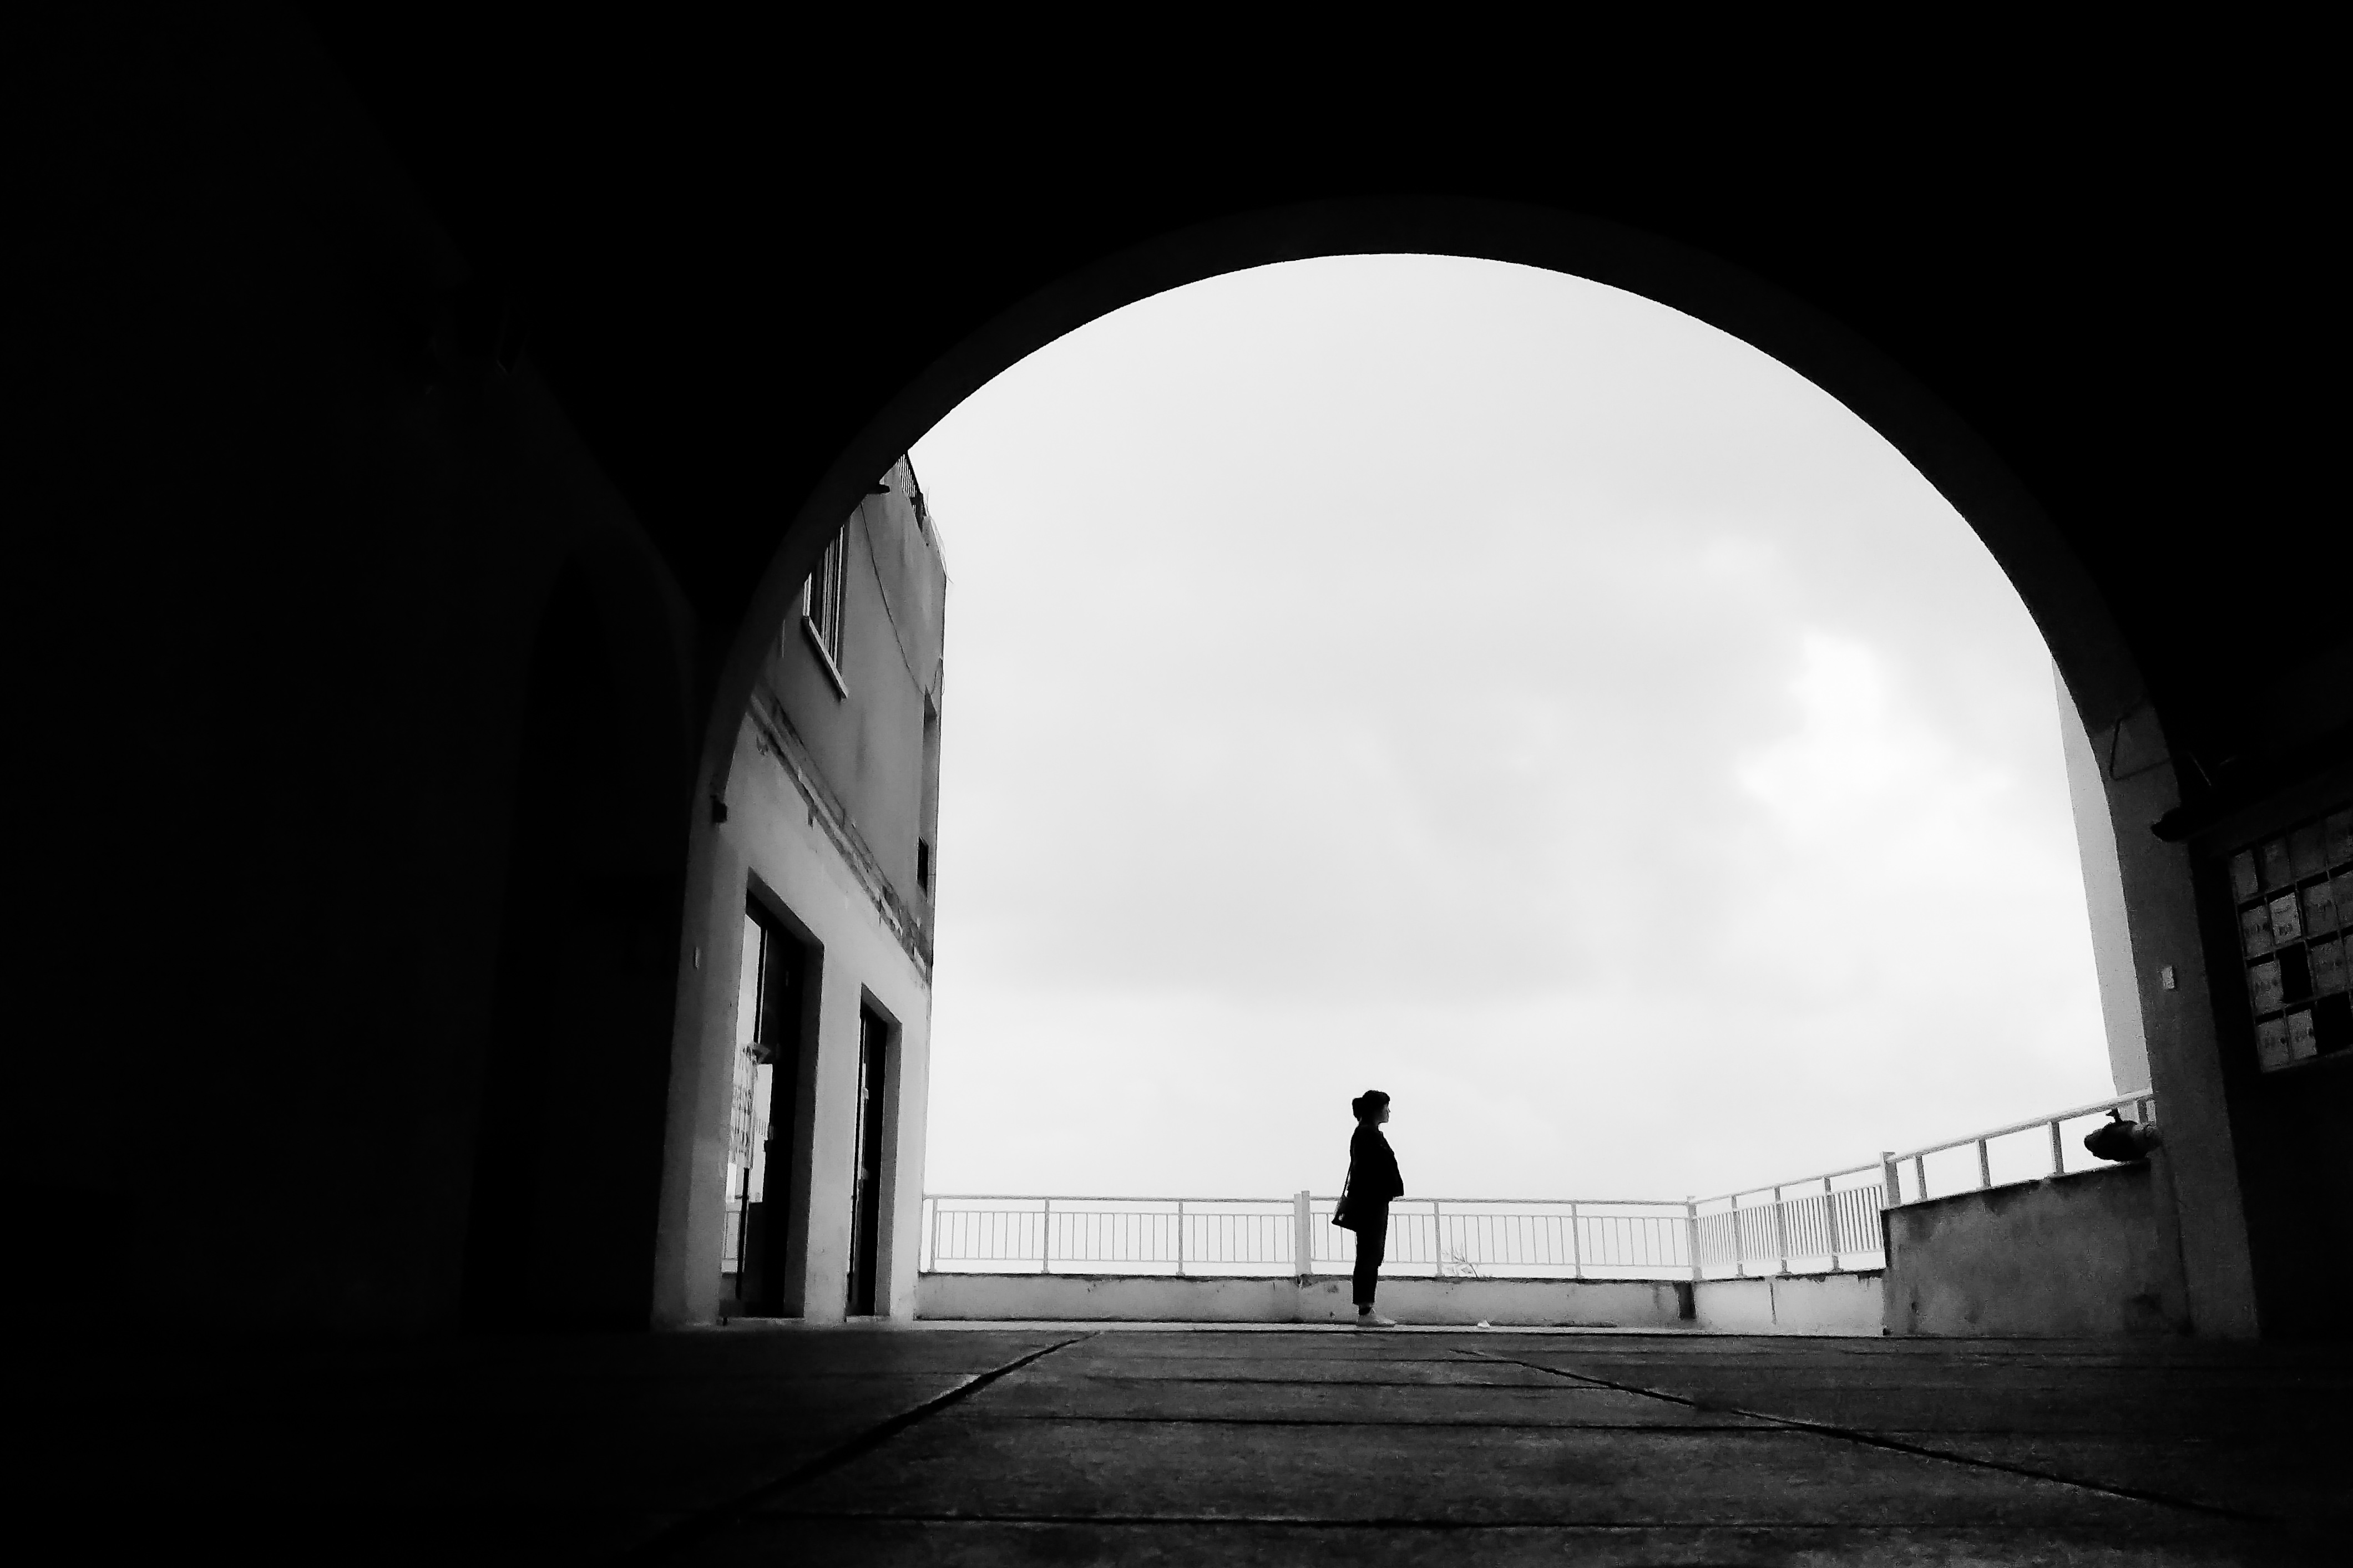
sky, flash photography, cloud, black and white, Tints and shades, symmetry, monochrome photography, monochrome, arch, darkness, city, backlighting, shadow, tree, stock photography, street, daylighting, road surface, road, silhouette, concrete, pedestrian, walking, still life photography